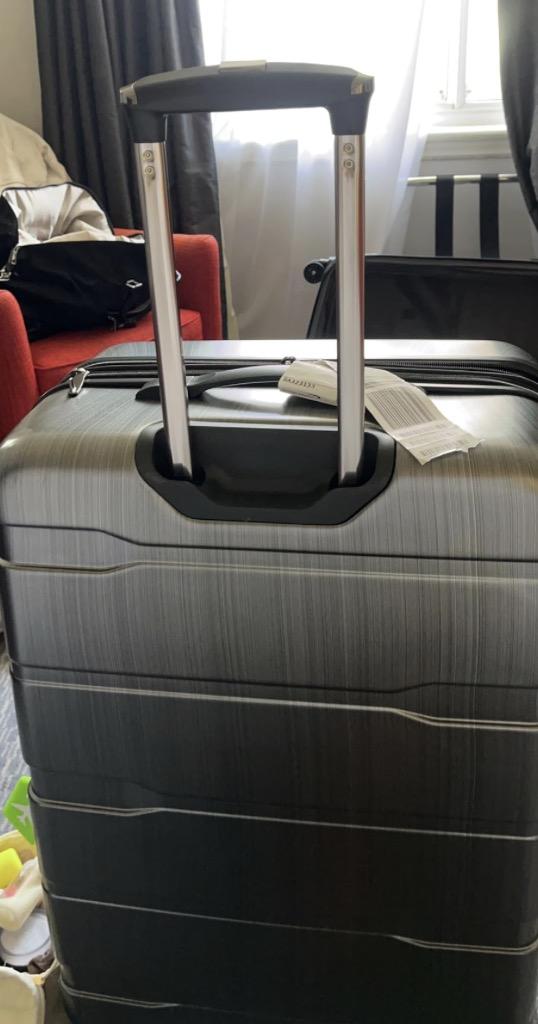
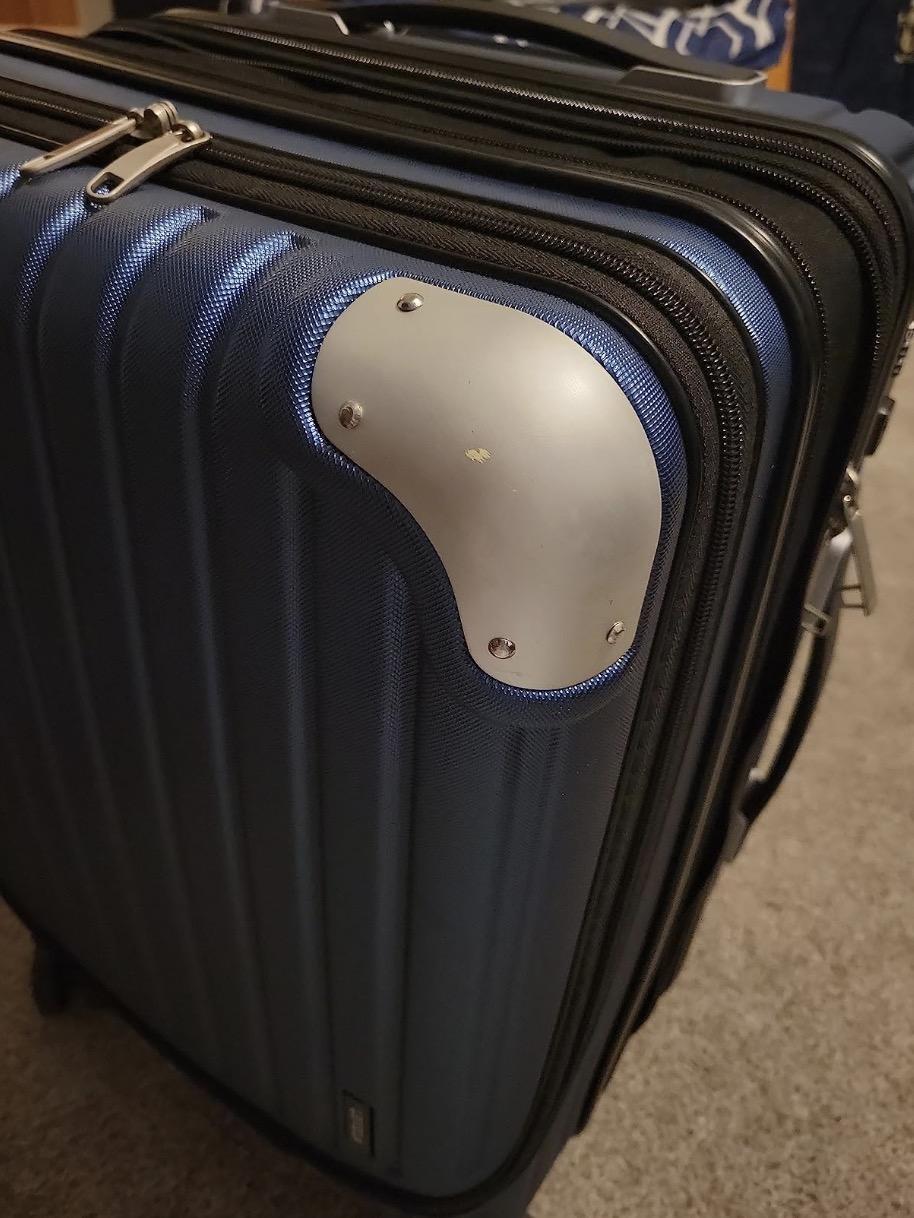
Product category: items_tea
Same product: no